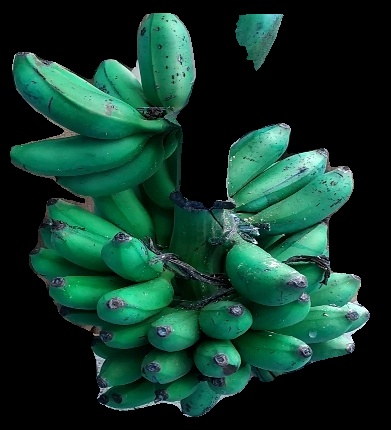
Variety: rasbale
Grade: grade3